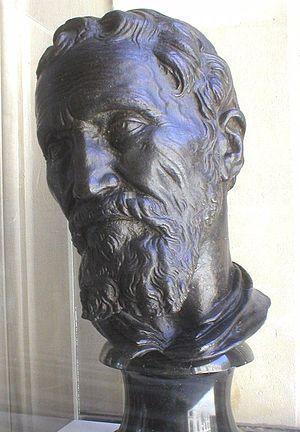
tête en bronze portrait de Michel-Ange attribuée à Daniele Ricciavelli (1509-1566), dit Daniele da Volterra prise de vue personnelle, Musée du Louvre Siren 25 jun 2005 à 19:48 (CEST)
La poésie philosophique ou la poésie de la pensée est un genre littéraire combinant poésie et philosophie. Les poèmes à contenu philosophique réconcilient deux types de productions littéraires souvent opposés sous l'angle de la rationalité. La poésie d'une part, produit fréquemment un discours irrationnel proche du mythe : elle vise surtout l'esthétique. Le terme « poésie » et ses dérivés viennent également du grec ancien ποίησις, dérivé de ποιεῖν qui signifie « faire, créer » : le poète est donc un créateur, un inventeur de formes expressives. La philosophie d'autre part, produit un discours rationnel par l'intermédiaire du logos. Le mot philosophie désigne une activité et une discipline existant depuis l'Antiquité. Différents buts peuvent lui être attribués, de la recherche de la vérité, et de la méditation sur le bien et le beau, à celle du sens de la vie, et du bonheur, mais elle consiste plus largement dans l'exercice systématique de la pensée et de la réflexion. Ancrée dès ses origines dans le dialogue et le débat d'idées, la philosophie peut également se concevoir comme une activité d'analyse, de définition, de création ou de méditation sur des concepts.
Michel-Ange [mikɛlɑ̃ʒ], de son vrai nom Michelangelo di Lodovico Buonarroti Simoni [mikeˈland͡ʒelo di lodoˈviːko ˌbwɔnarˈrɔːti siˈmoːni], est un sculpteur, peintre, architecte, poète et urbaniste florentin de la Haute Renaissance.